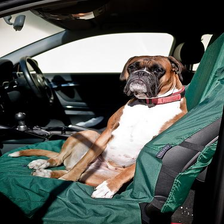
Species: dog
Breed: boxer